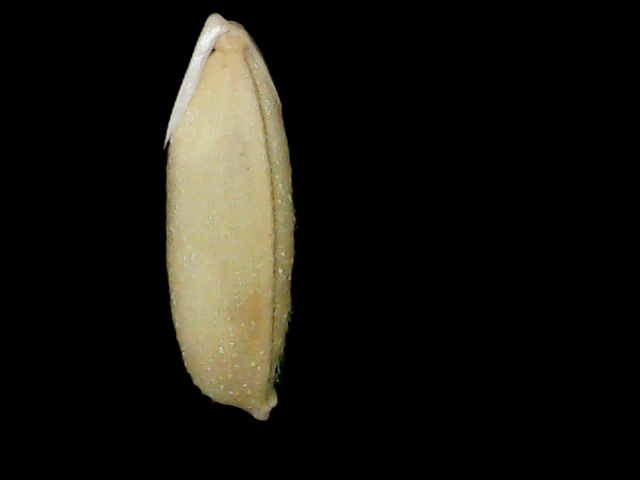
Rice variety: Br23